Lee H. Letts

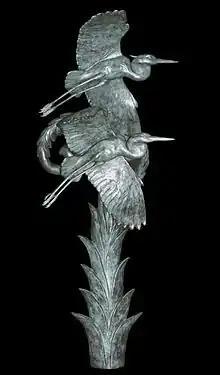
Lee Letts, "Great Blue Herons", bronze, 2001, ht. 9 ft.

Letts' philosophy of art is to follow the traditional techniques of the master craftsman, in sculpture, painting, and the art of the goldsmith. However, he stresses that the emotional content and the technical must be on even terms in order for a work to be better than good.